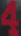
Number: 4